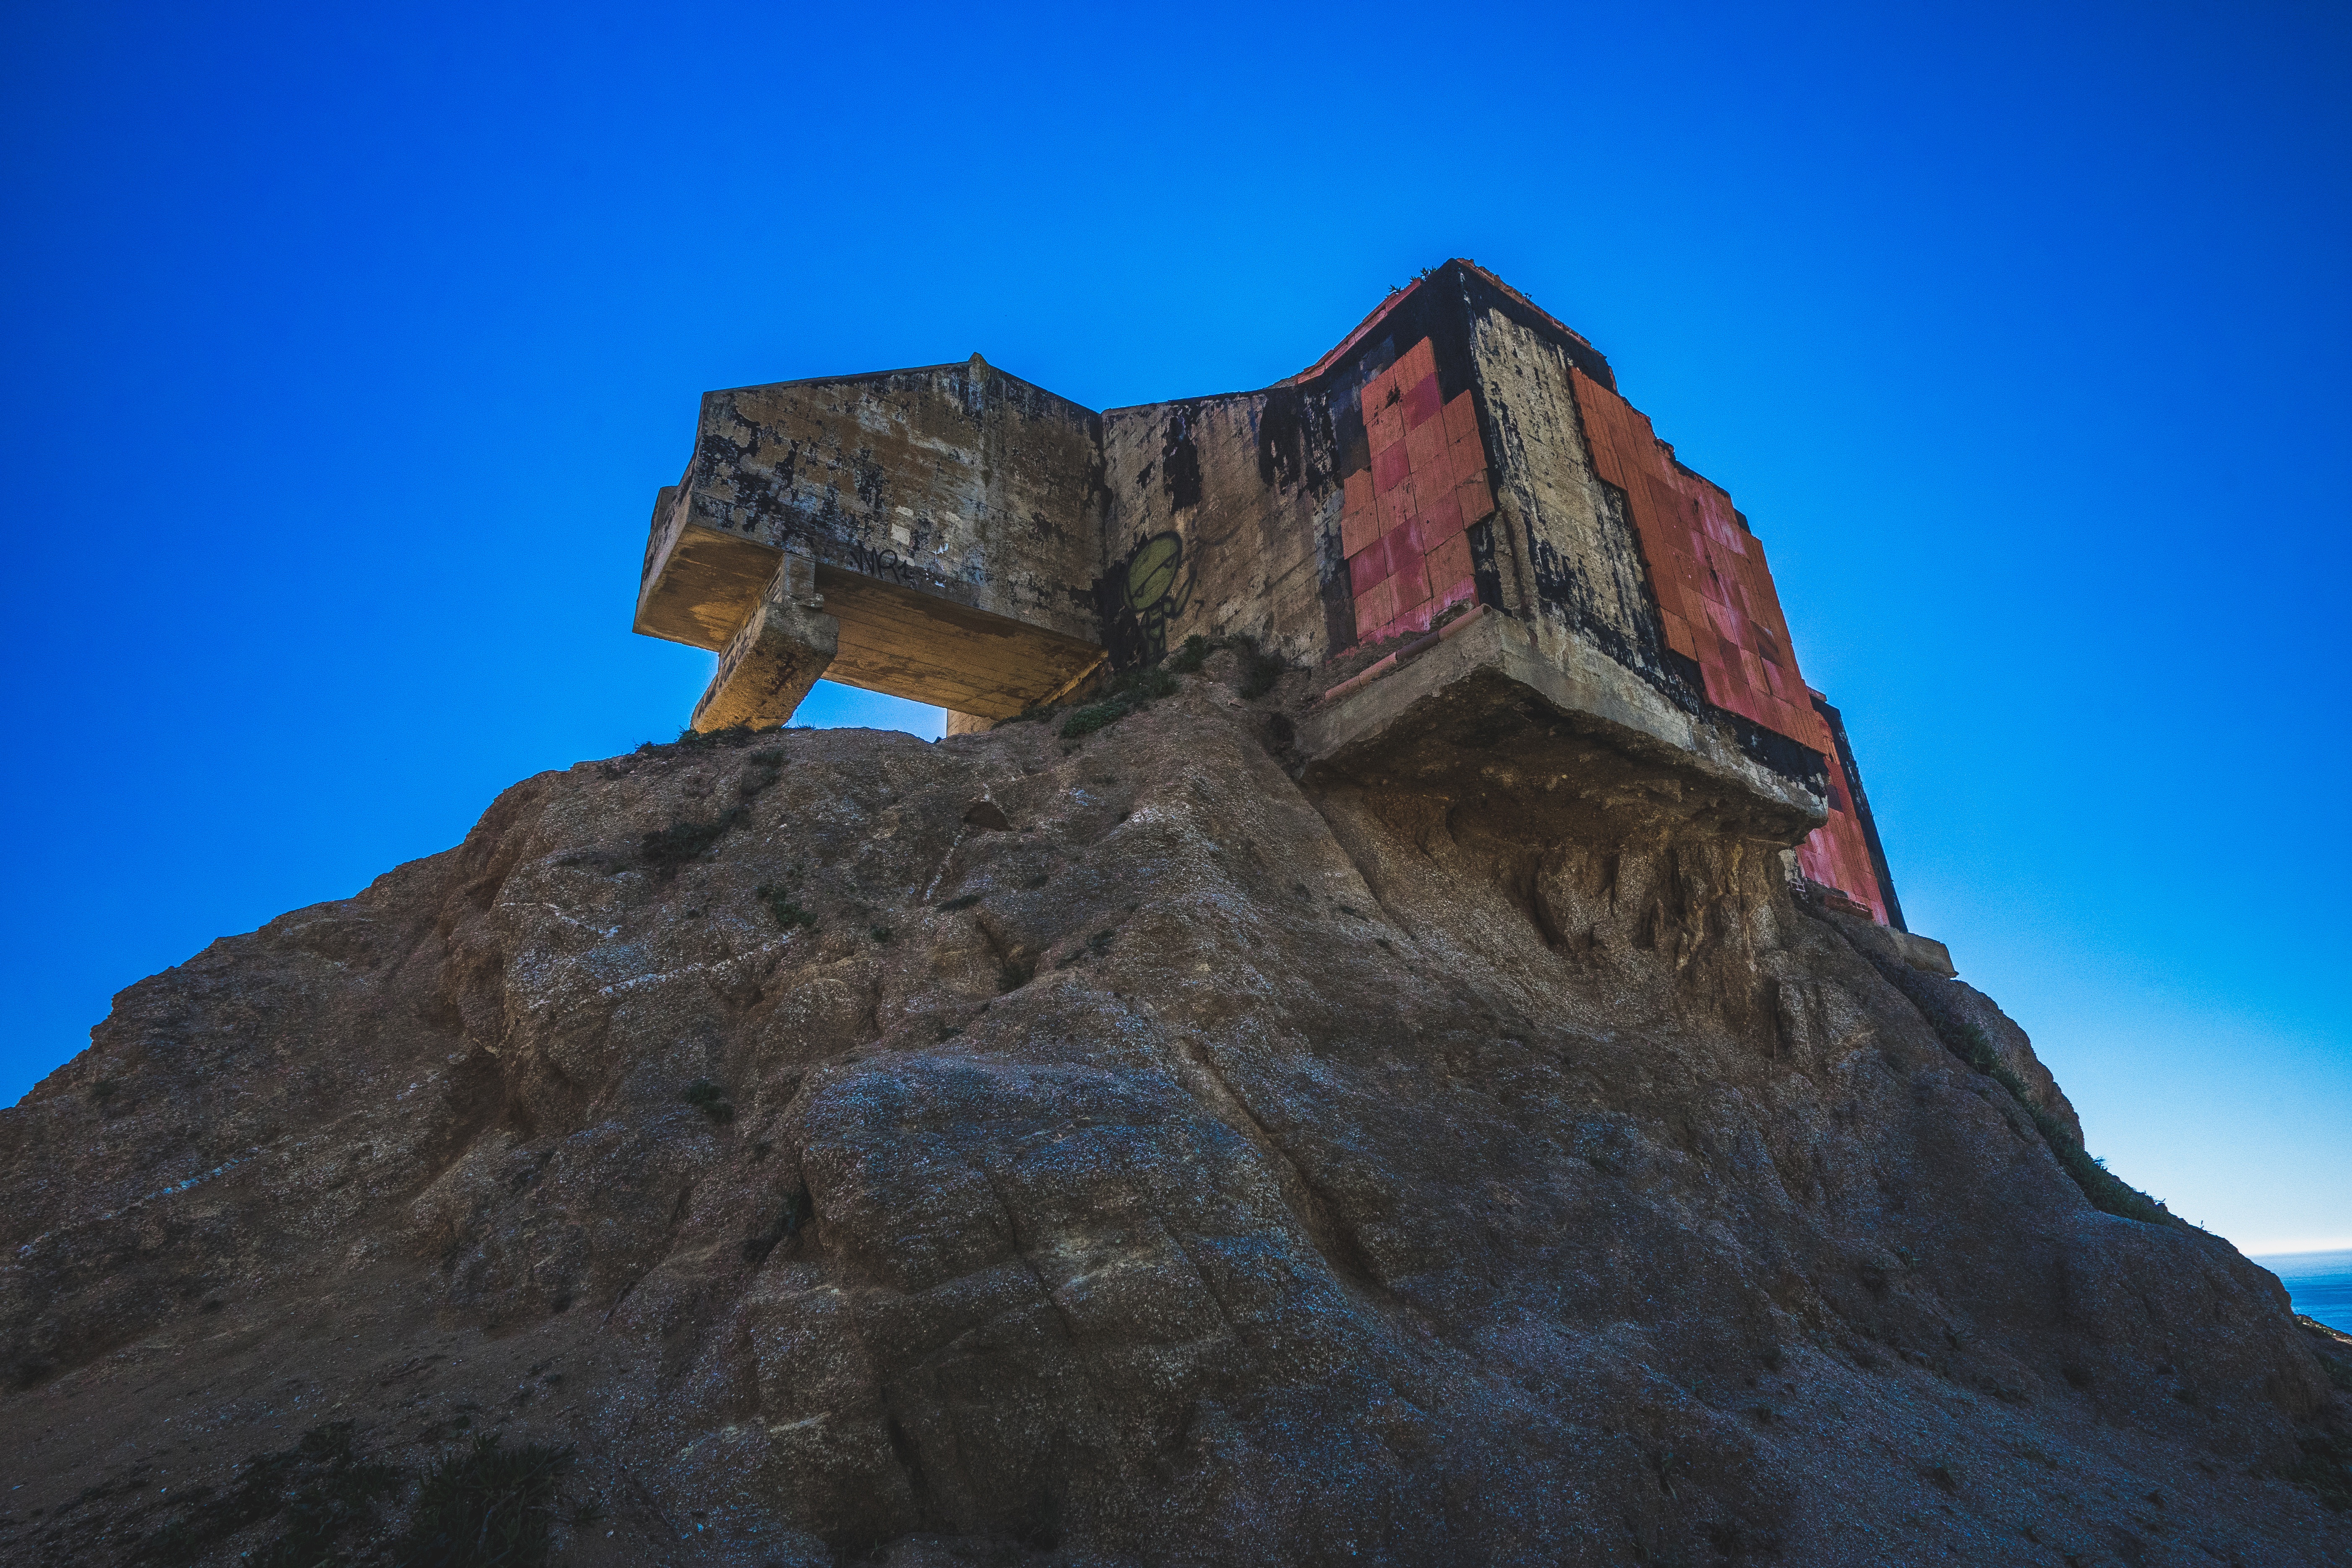
rock, mountain, sky, adventure, mountain range, formation, cliff, landmark, terrain, ridge, summit, geology, cape, landform, mountainous landforms